House of Vasa

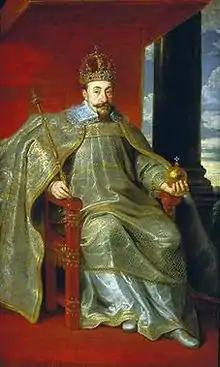
Sigismund III Vasa, King of Poland and Sweden, Grand Duke of Lithuania and Finland

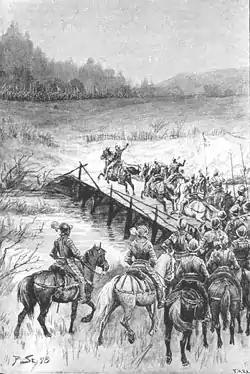
The Battle of Stångebro (or "of Linköping") took place on 25 September 1598 and effectively ended the personal union between Sweden and the Polish–Lithuanian Commonwealth, existing since 1592.

Sigismund III Vasa was born when his parents, John III and Catherine Jagiellon, were held prisoner by John's brother King Eric XIV, but John replaced Eric in 1568. Sweden had become Protestant, but young Sigismund was raised Catholic. His Polish-Lithuanian connection came through his mother, daughter of Sigismund I the Old, and the Jagiellonian dynasty had ruled